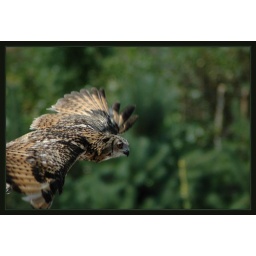
At a bird show in a animal park in the the Netherlands... I personally like the idea of speed in this picture...